Sir John Acland, 1st Baronet

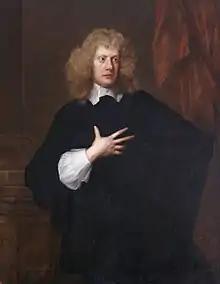
Sir John Acland, 1st Baronet. Portrait c.1644 by Robert Walker (1599–1658), collection of National Trust, Killerton House

Sir John Acland, 1st Baronet (c. 1591 – 24 August 1647) of Acland in the parish of Landkey and of Columb John in Devon, England, was a Royalist commander in the Civil War, during the early part of which he maintained a garrison for the king on his estate of Columb John. He was created a baronet in 1644 for his support, but the letters patent were lost or never finalised and the dignity was not confirmed until 1677/8, long after his death. He compounded with Parliament for his estate in 1646 and died the following year.